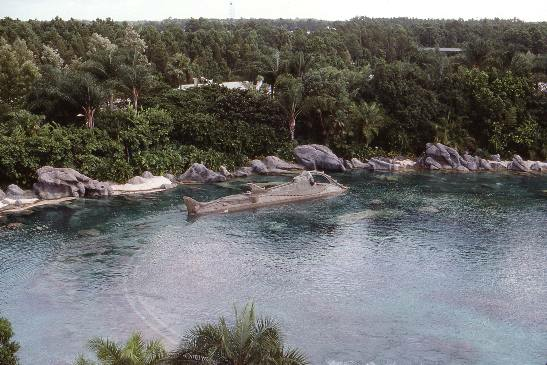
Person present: No